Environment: real
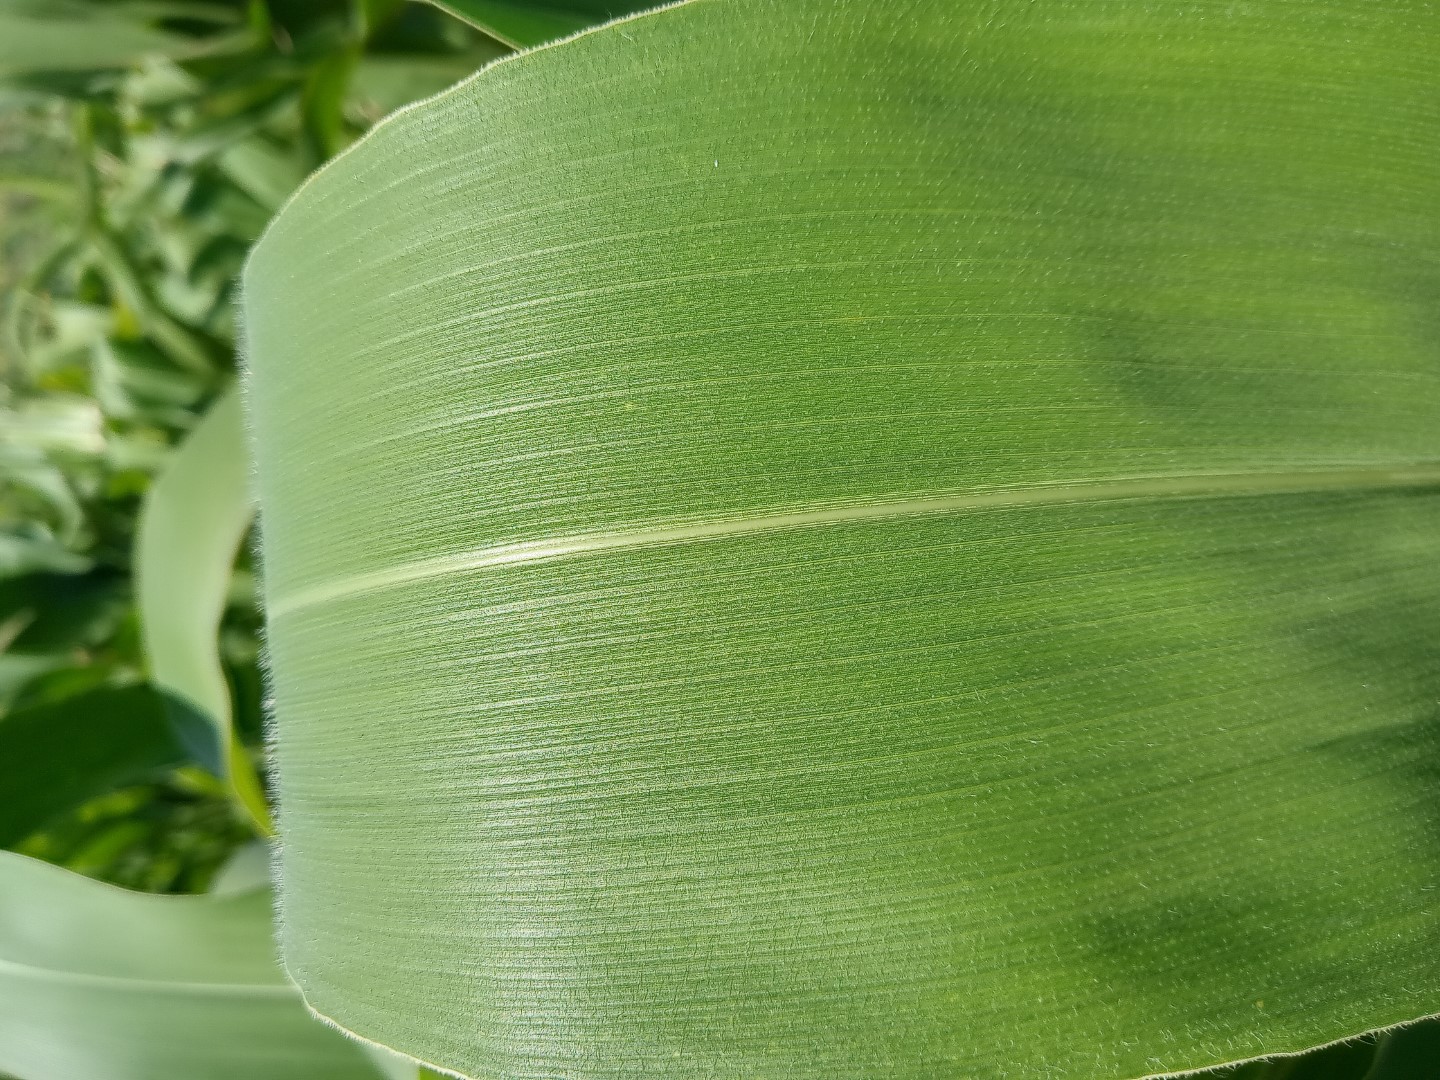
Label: healthy